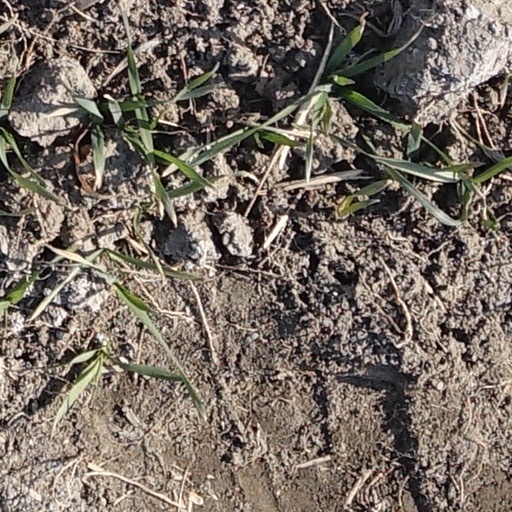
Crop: wheat